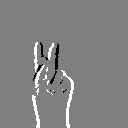
ASL letter: k